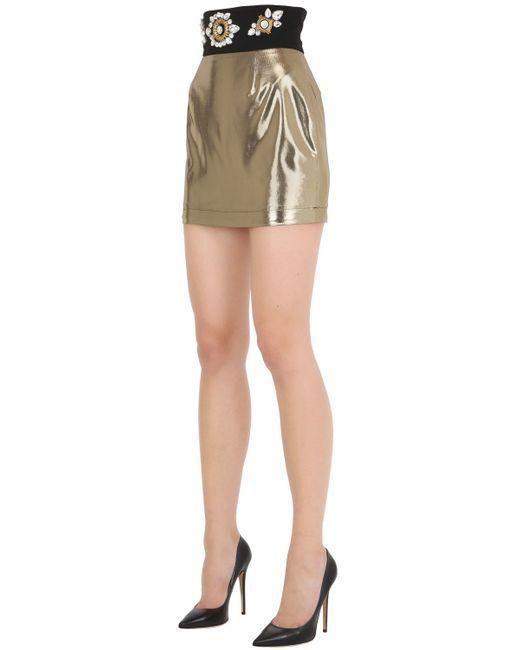
Schmal geschnittener olivgrüner Rock für Damen